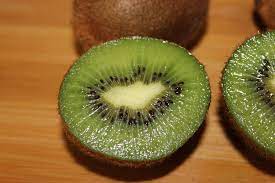
Label: Kiwi